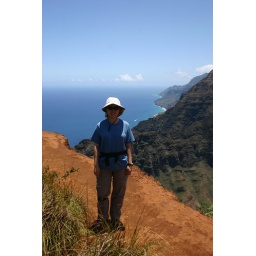
The sky and ocean in perfect union